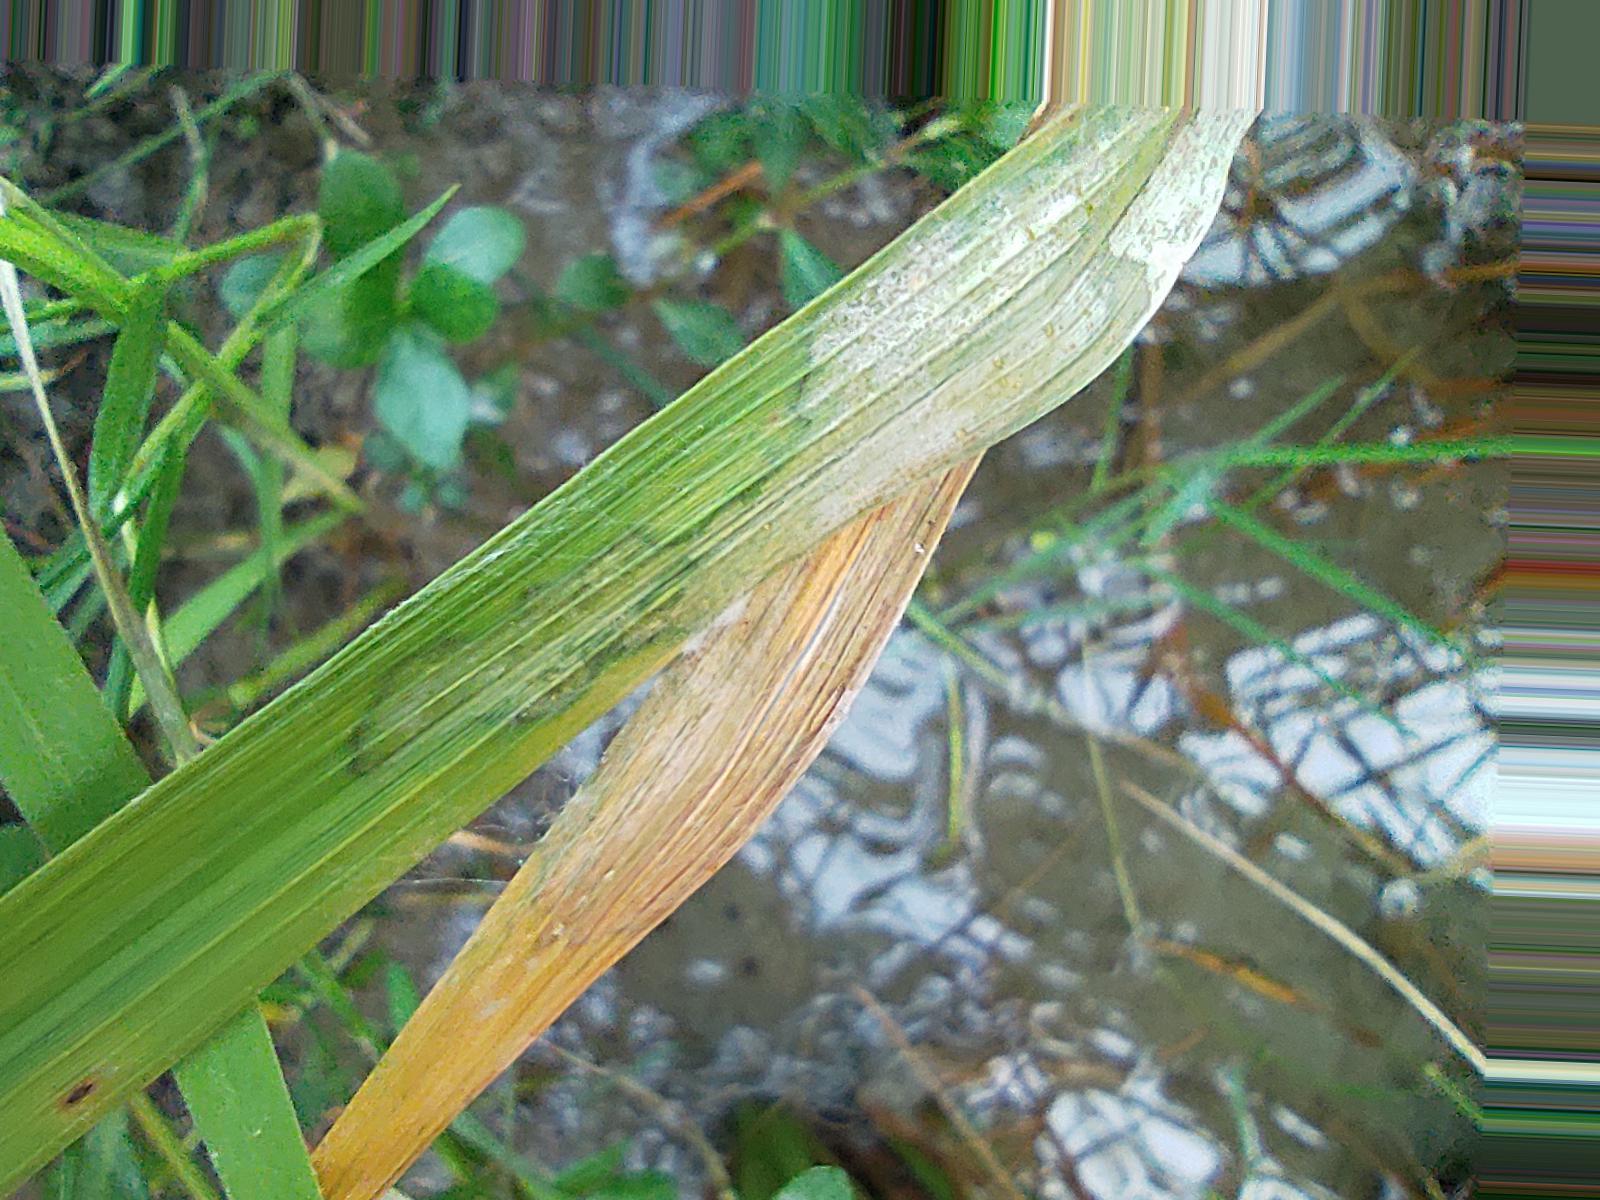
Nhãn: Bệnh Đốm Vằn ( Khô vằn ) ( Sheath Blight )